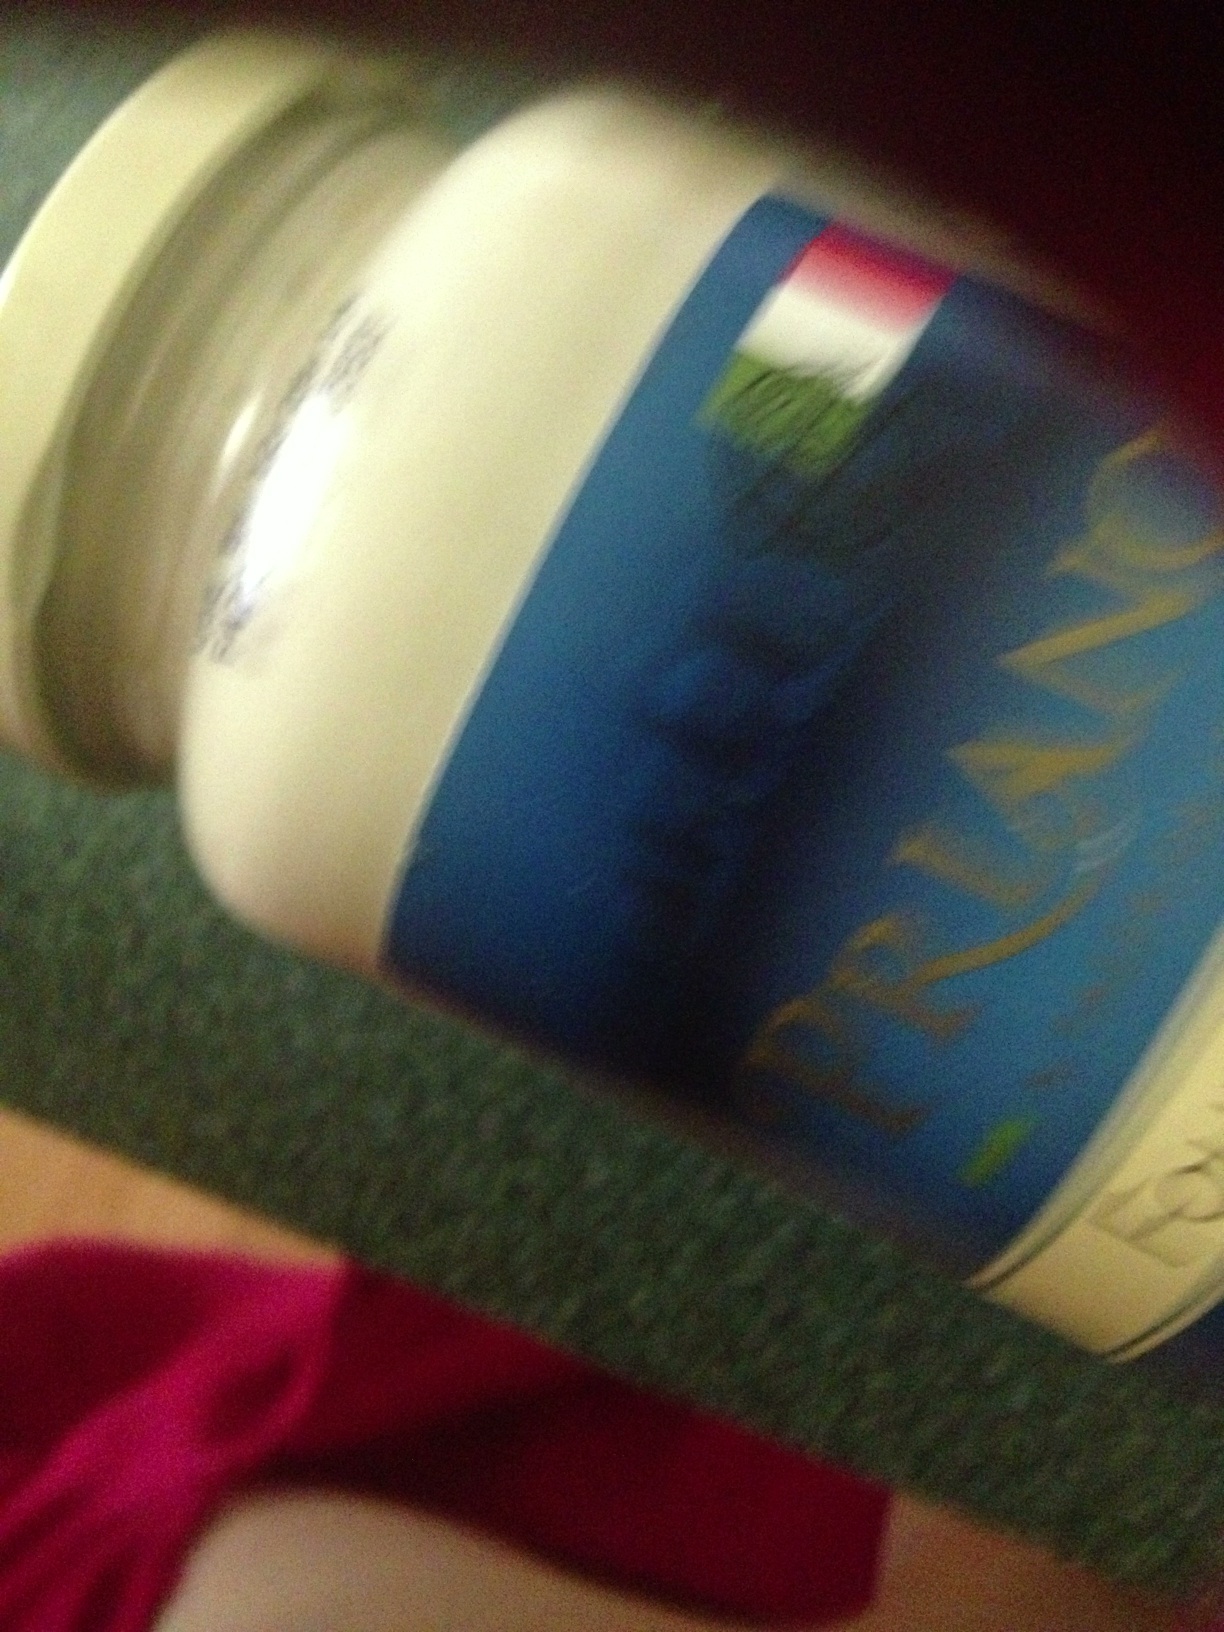Question: How many ounces are in this bottle of alfredo sauce?
Answer: unanswerable